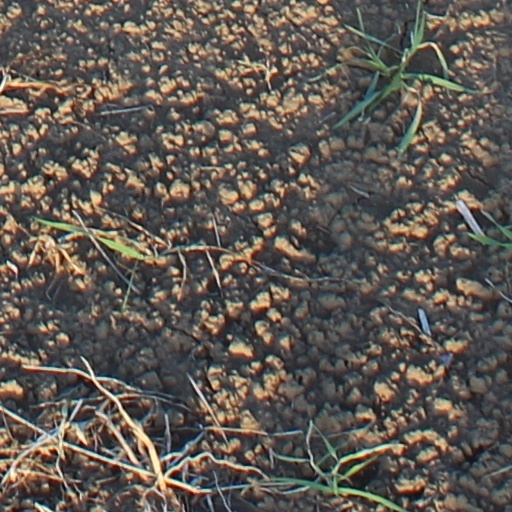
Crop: wheat